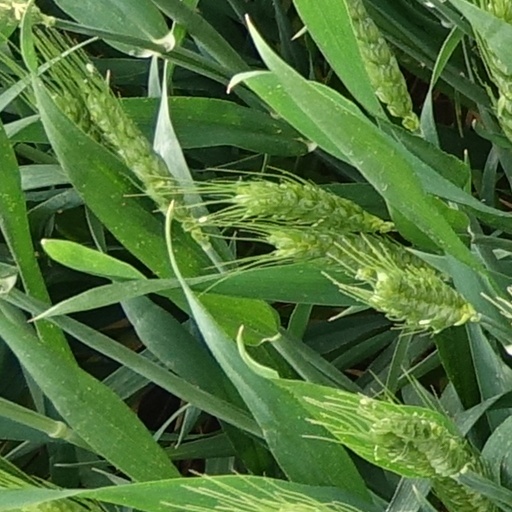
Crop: wheat